Wilfried Niflore

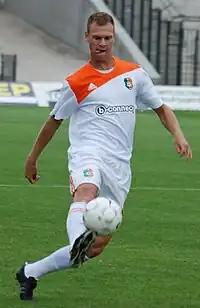
Niflore with Litex Lovech in 2009

Wilfried Niflore (born 29 April 1981) is a French professional football manager and former player.